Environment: real
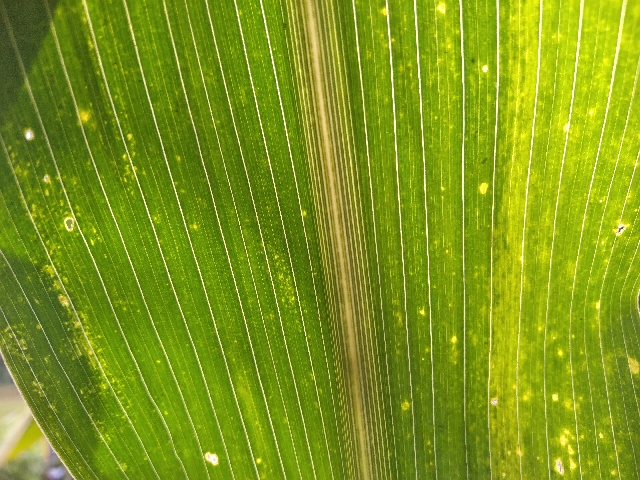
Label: lethal_necrosis